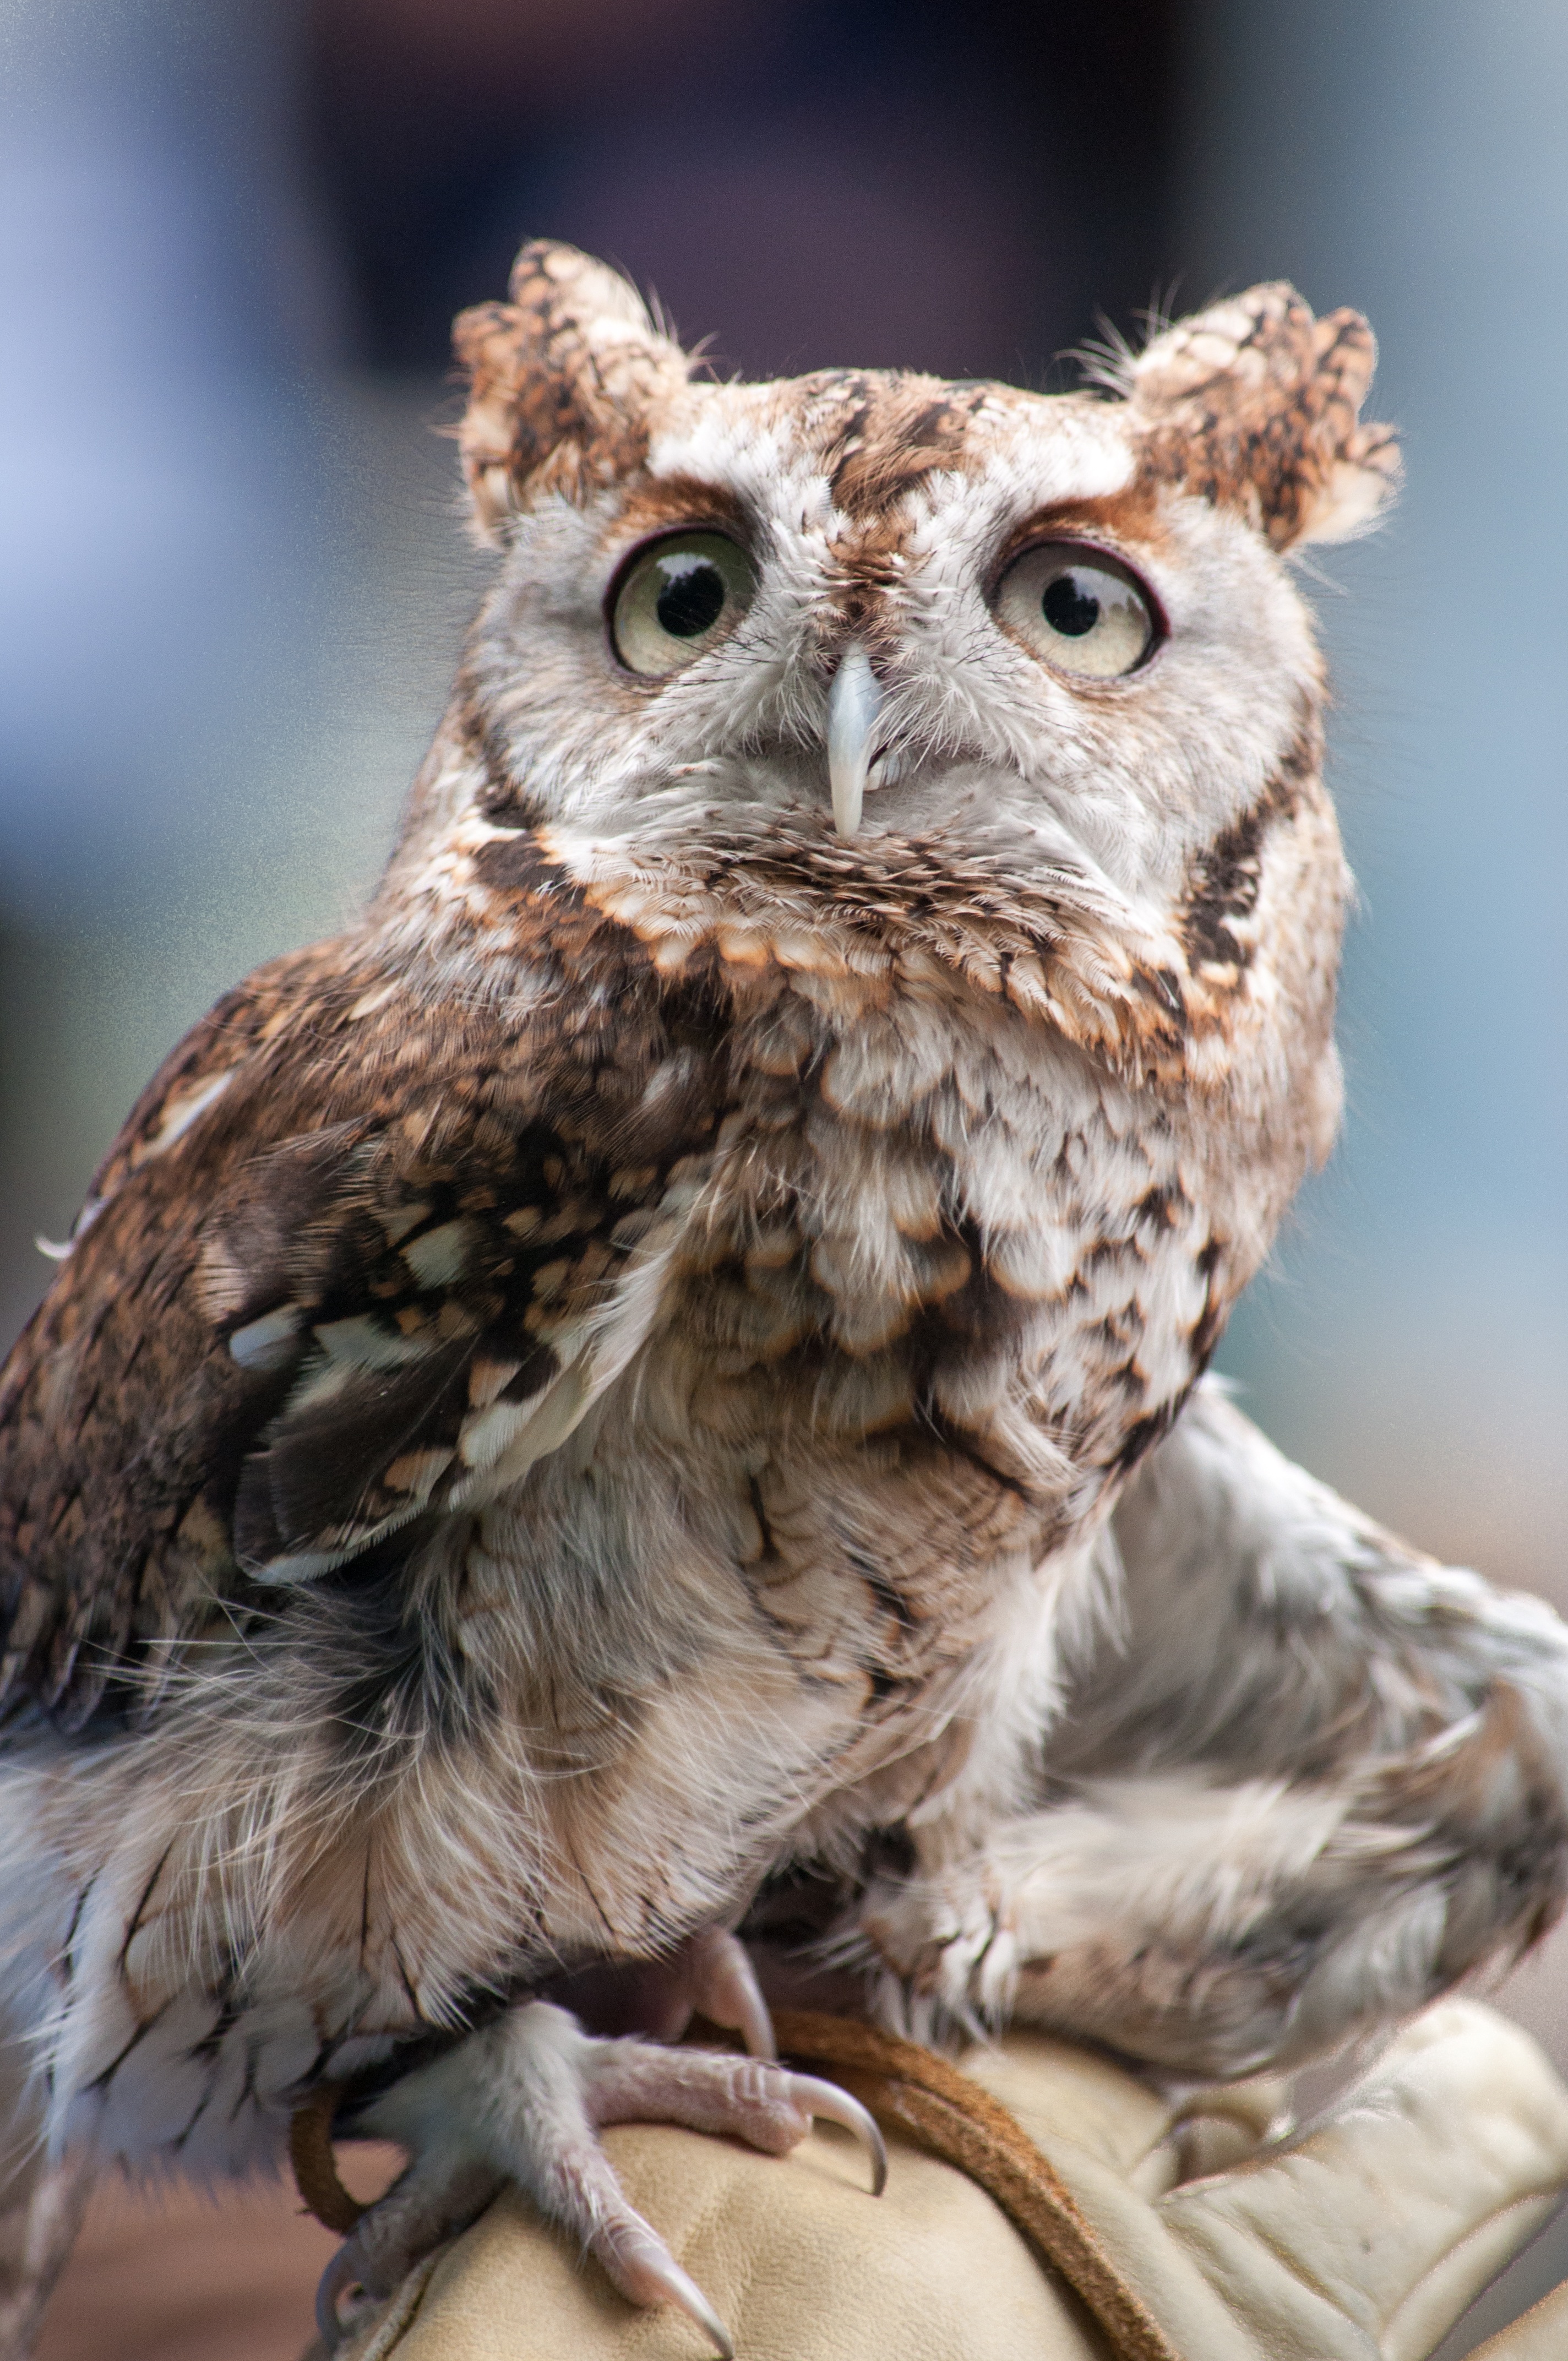
bird, cute, wildlife, wild, beak, owl, baby, fauna, bird of prey, close up, innocence, vertebrate, new, purity, adorable, pure, nocturnal